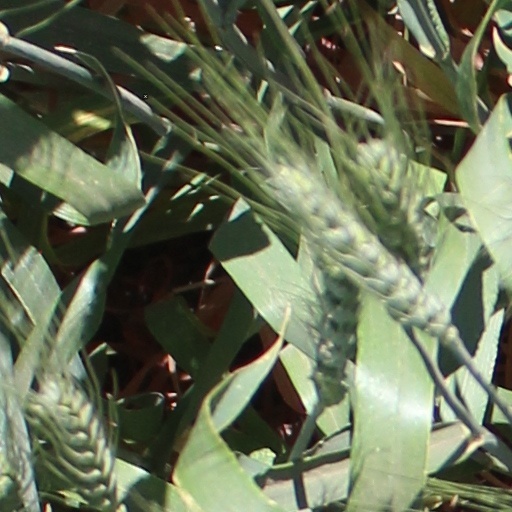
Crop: wheat